Three Ds of antisemitism

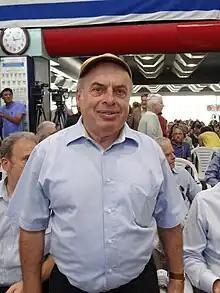
The test has been formulated by Soviet dissident and Israeli politician Natan Sharansky.

The concept was formulated by Israeli politician and Soviet dissident Natan Sharansky in 2003, who at the time was a minister without portfolio in the Israeli government. It was first published in "Jewish Political Studies Review", a journal run by the Israeli think tank Jerusalem Center for Public Affairs, in 2004.